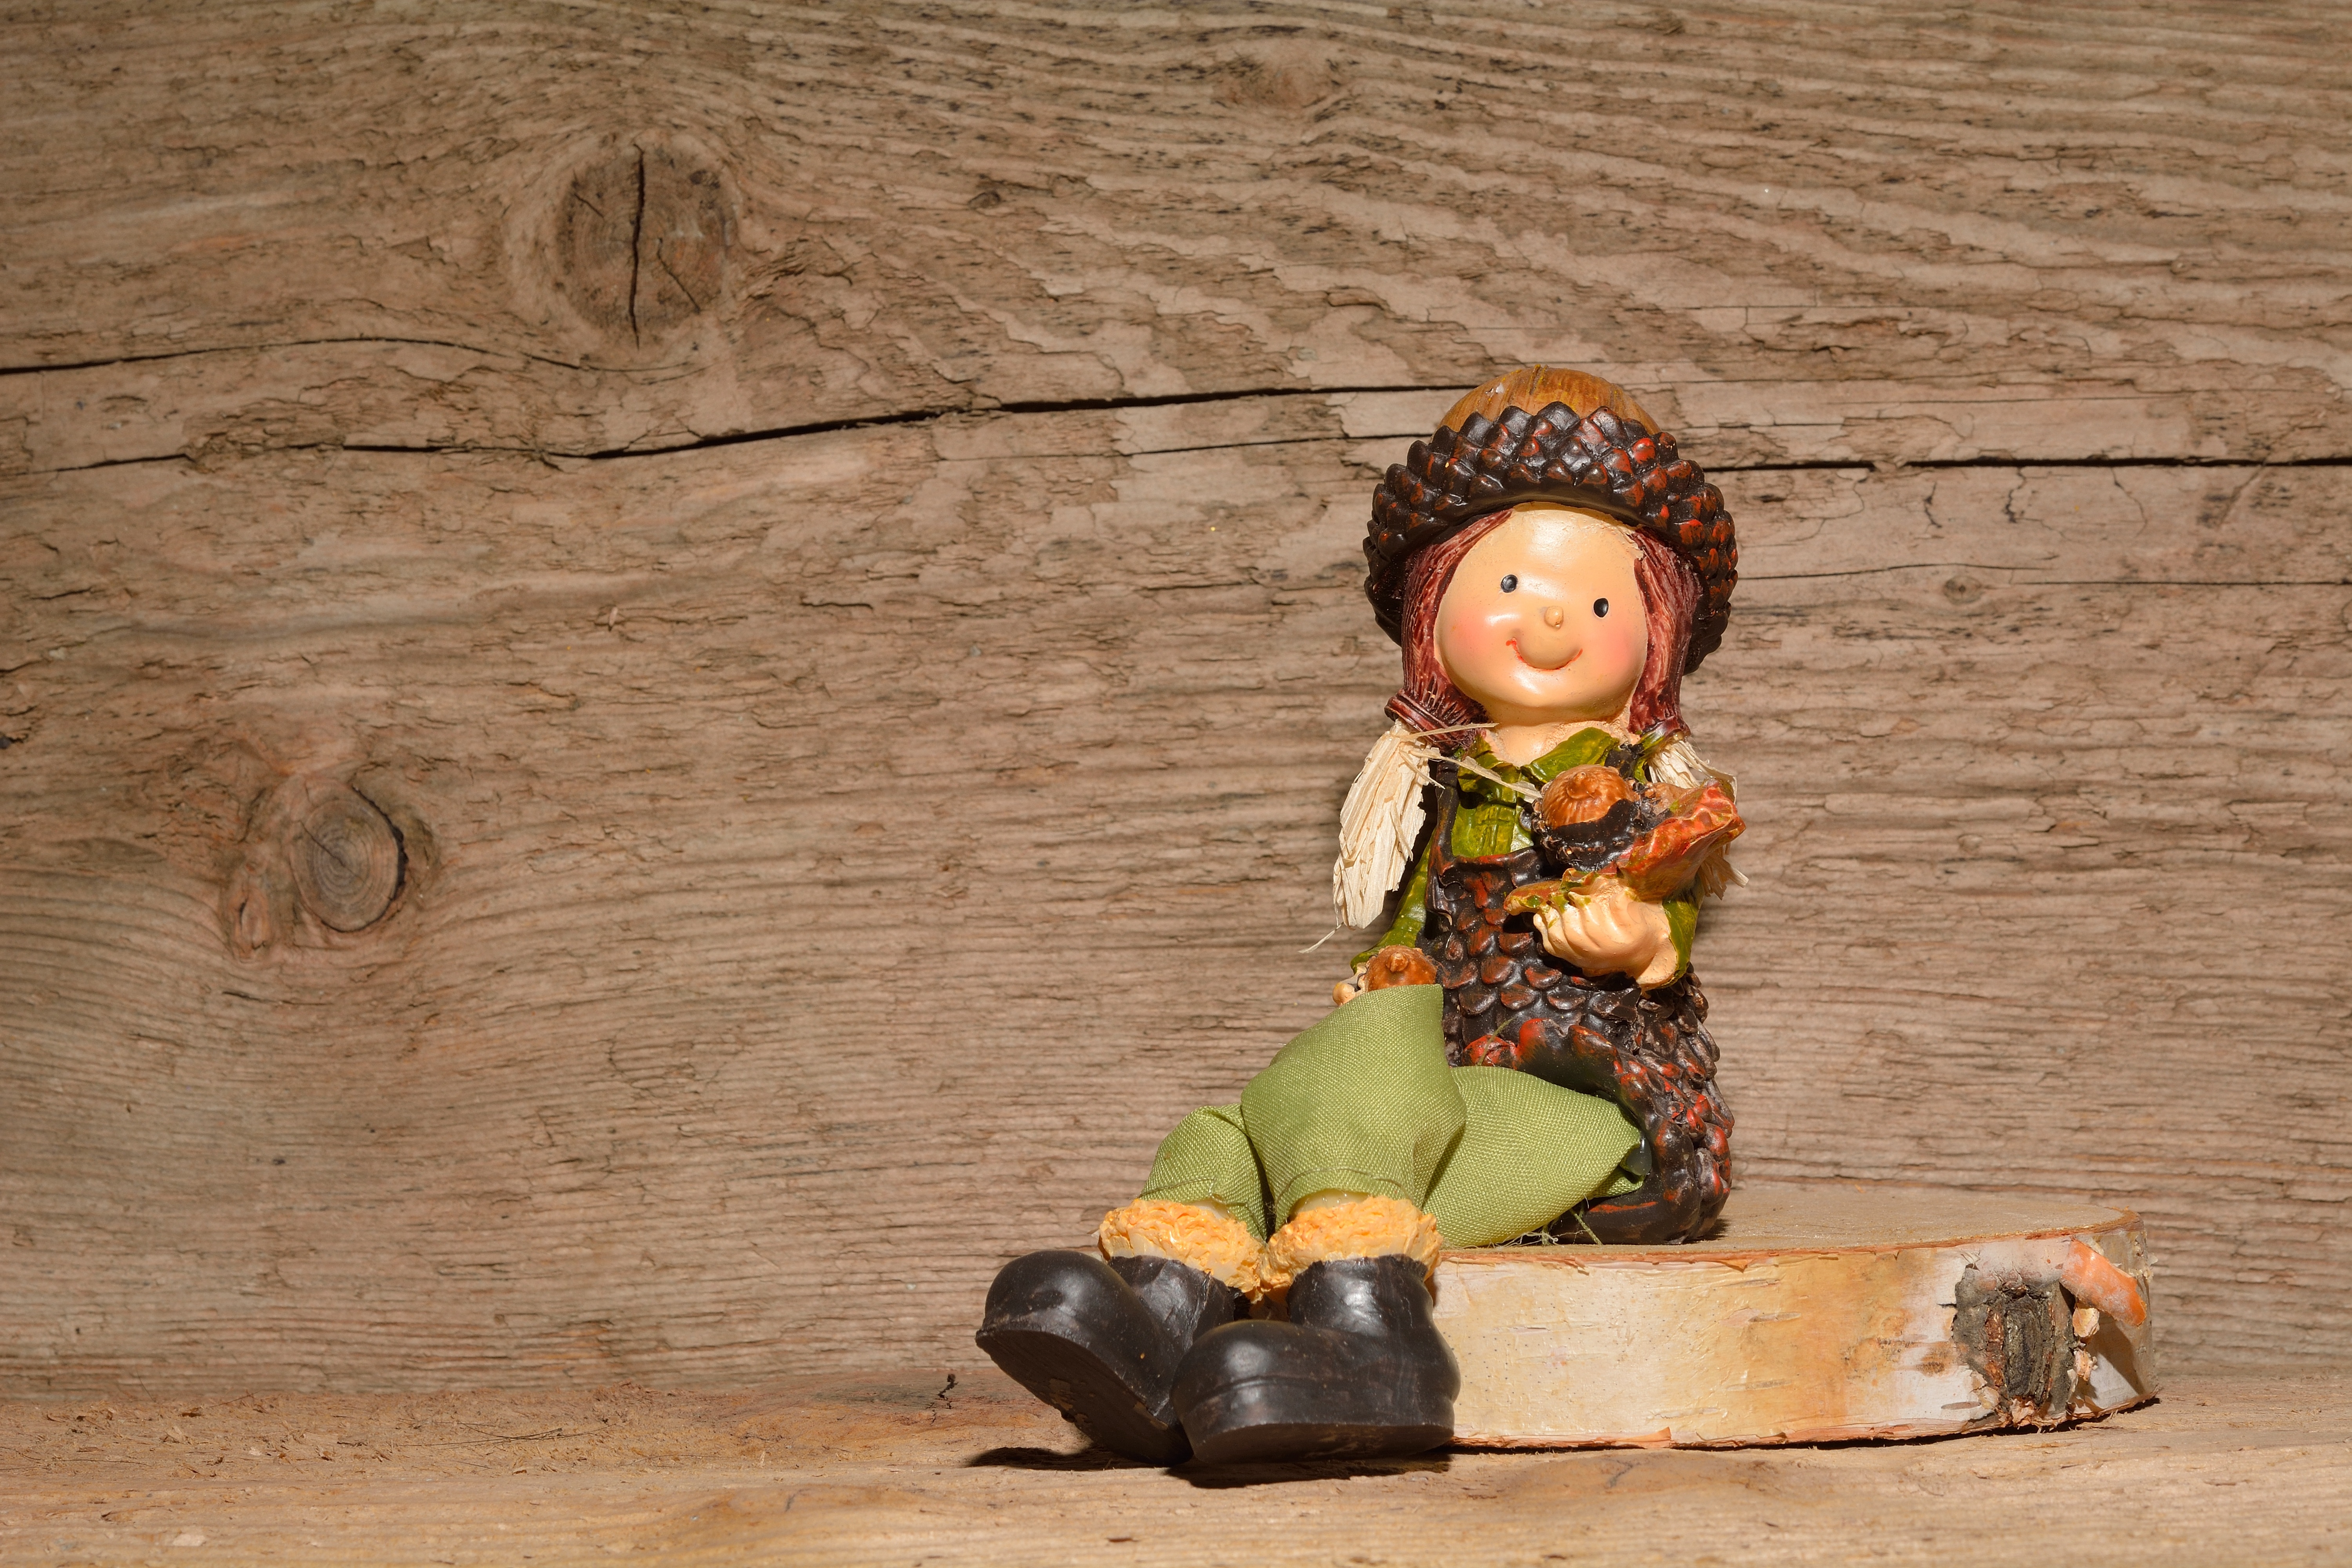
girl, child, toy, sit, figure, temple, dreamy, dreams, holzfigur, human positions, doll figure